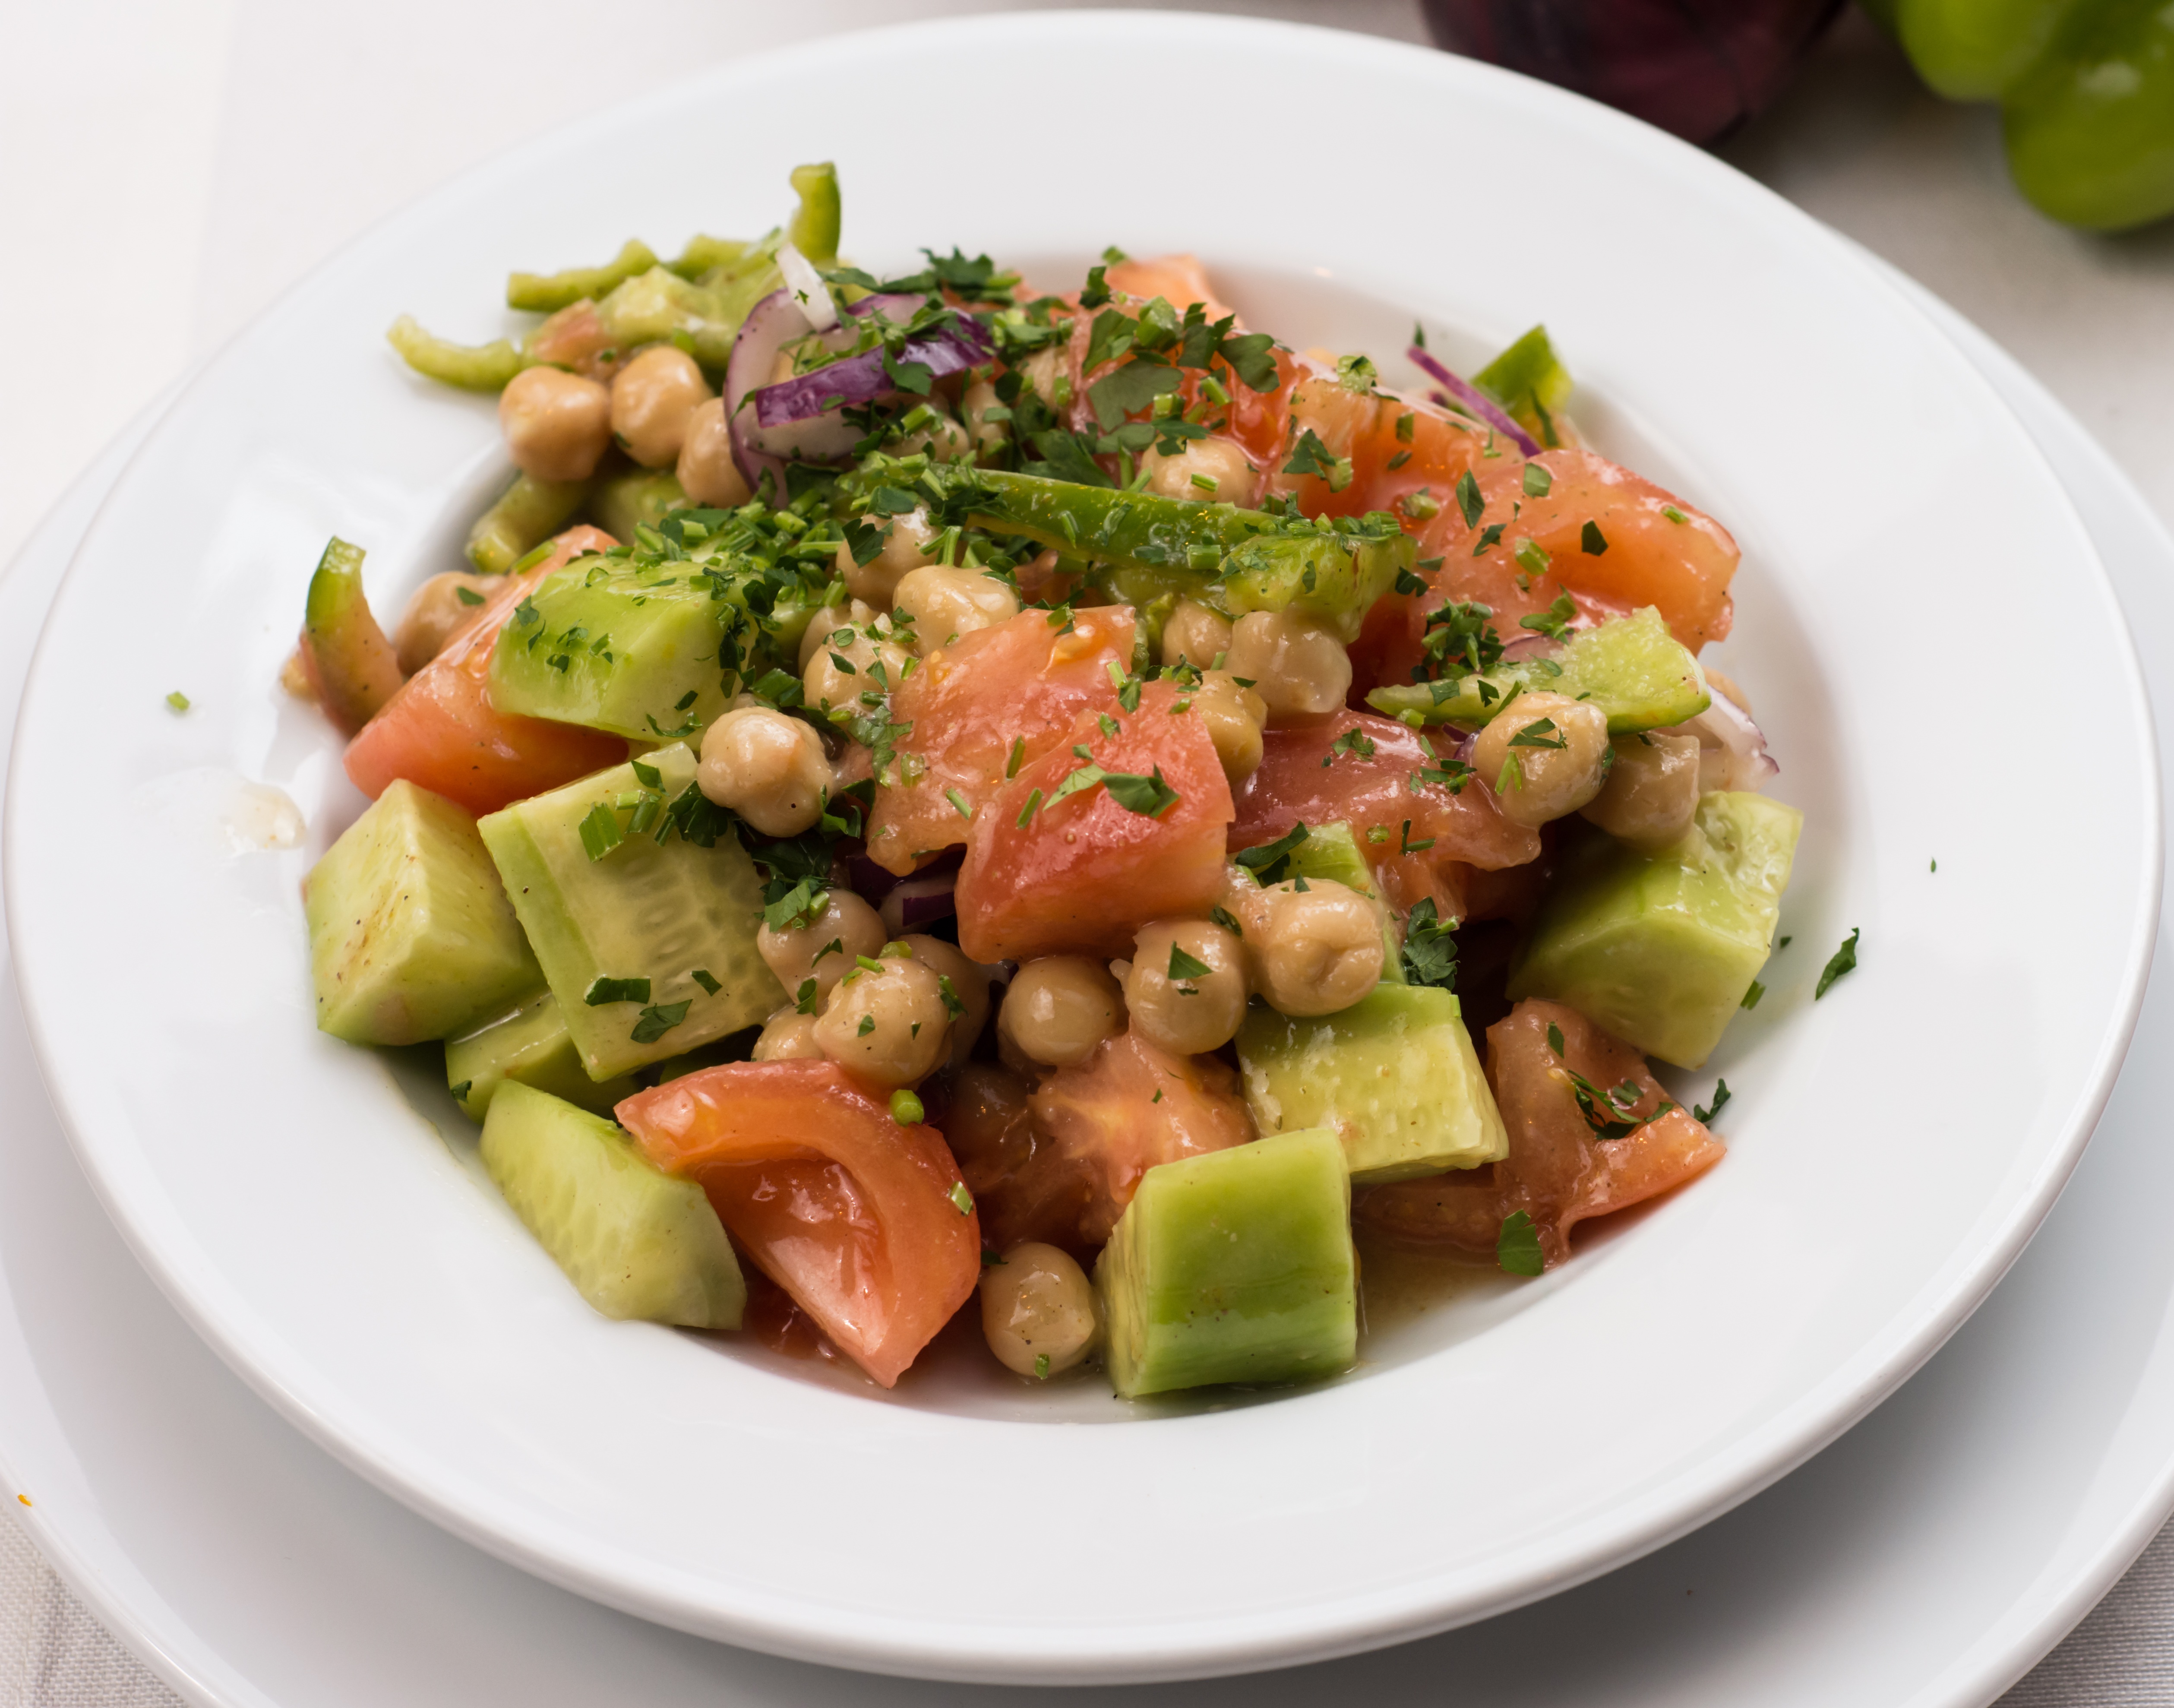
plant, white, fruit, dish, meal, food, salad, pepper, red, ingredient, produce, vegetable, fresh, healthy, meat, cuisine, cheese, tomato, eating, cucumber, vegetarian, raw, vegetarian food, organic, cucurbita, flowering plant, land plant, vegetables salad